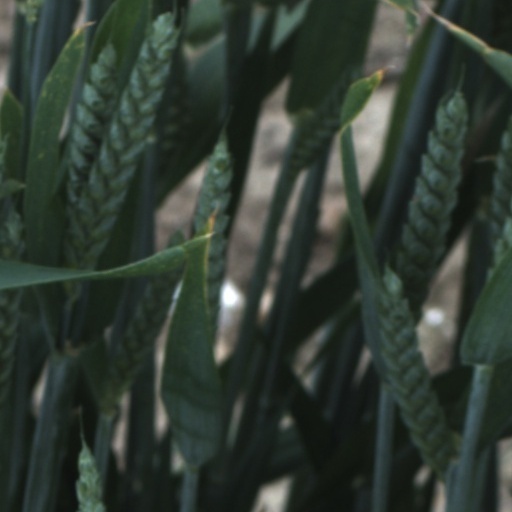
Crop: wheat